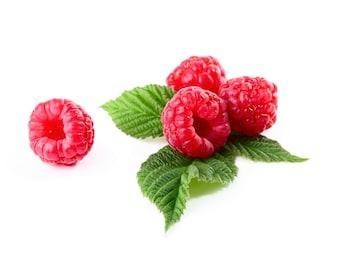
Label: raspberry